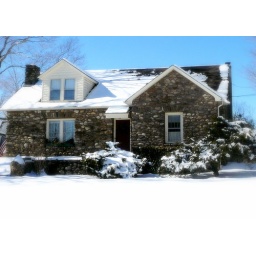
People who live in stone houses should not throw glass.